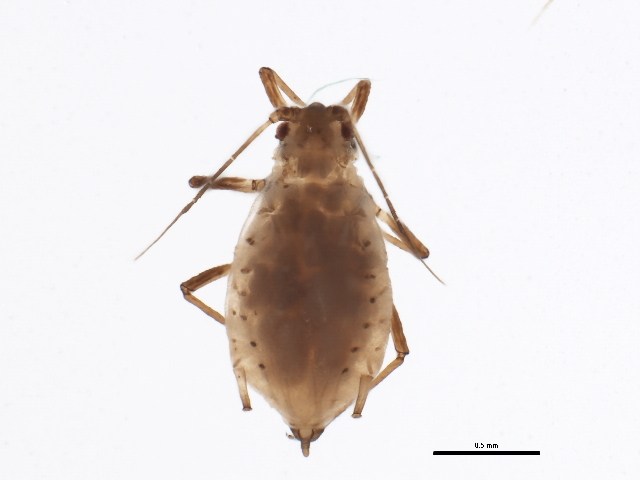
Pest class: bird_cherry_oat_aphid